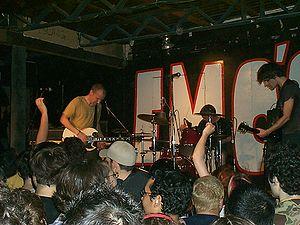
Le post-hardcore est un genre musical ayant émergé dans les années 1980 aux États-Unis, constituant l'une des nombreuses évolutions du punk hardcore. Le genre se développe avec l'émergence de groupes originaires de villes ayant aidé au développement du punk hardcore, en particulier Washington, D.C., comme Fugazi, et d'autres variantes de groupes comme Big Black et Jawbox plus proches des racines noise rock de post-hardcore.
Fugazi est un groupe de post-hardcore américain, originaire de Washington. Il est formé en 1987. Le nom du groupe est directement issu de l'acronyme utilisé par les GI, durant la guerre du Viêt Nam, lorsqu'ils se trouvaient dans une très mauvaise situation, Fucked Up, Got Ambushed, Zipped In, — littéralement : « Suis foutu, pris en embuscade, peux plus sortir. »